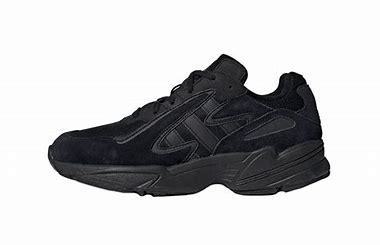
Brand: Adidas
Model: Yung 96 Chasm